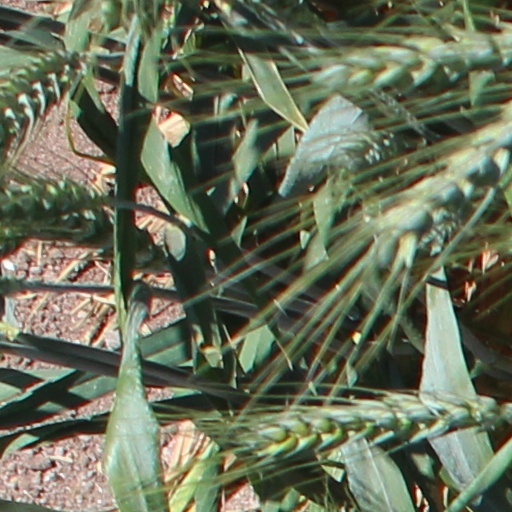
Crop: wheat